Racing game

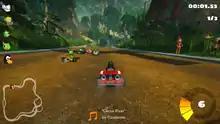
"SuperTuxKart", an example of a kart racing video game

Simulation style racing games strive to convincingly replicate the handling of a real automobile. They often license real cars or racing leagues, but will sometimes use fantasy cars built to resemble real ones if unable to acquire an official license for them. Vehicular behavior physics are a key factor in the experience. The rigors of being a professional race driver are usually also included (such as having to deal with a car's tire condition and fuel level). Proper cornering technique and precision racing maneuvers (such as trail braking) are given priority in simulation racing games.